Palazzo di Propaganda Fide

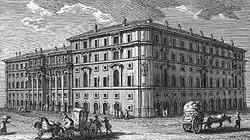
The Palazzo di Propaganda Fide on an engraving by Giuseppe Vasi

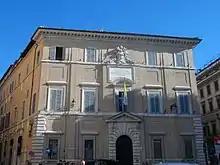
The Palazzo today

The Palazzo di Propaganda Fide (in English: Palace of the Propagation of the Faith) is a palace located in Rome, designed by Gian Lorenzo Bernini, then Francesco Borromini. Since 1626, it has housed the Congregation for the Evangelization of Peoples and since 1929 is an extraterritorial property of the Holy See. The complex includes a dormitory and chapel as well.